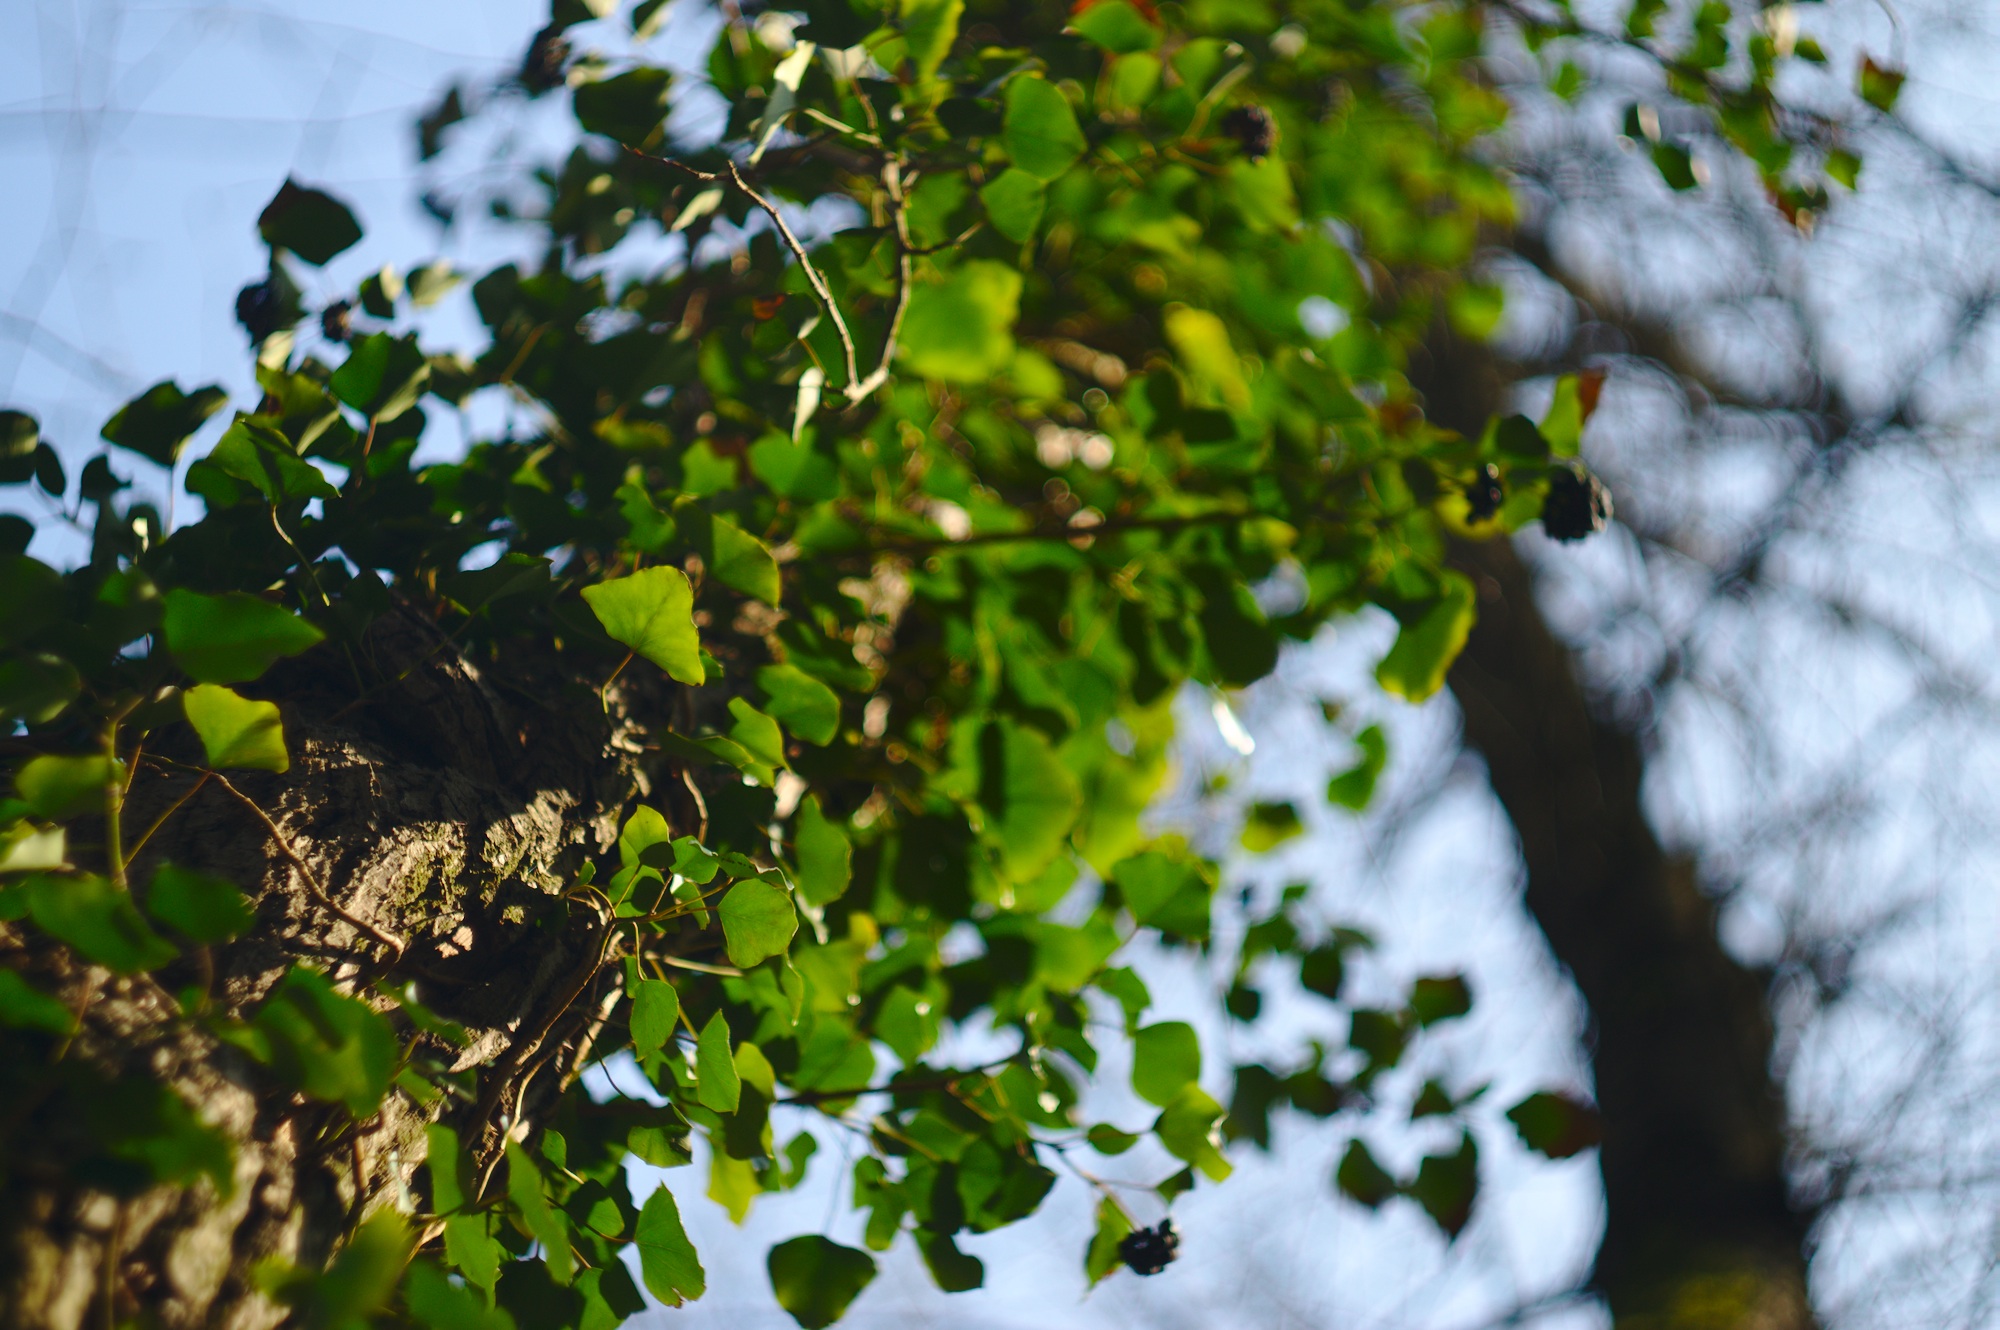
tree, nature, grass, branch, blossom, light, plant, sunlight, leaf, flower, green, produce, ivy, autumn, botany, garden, flora, season, shrub, flowering plant, woody plant, land plant